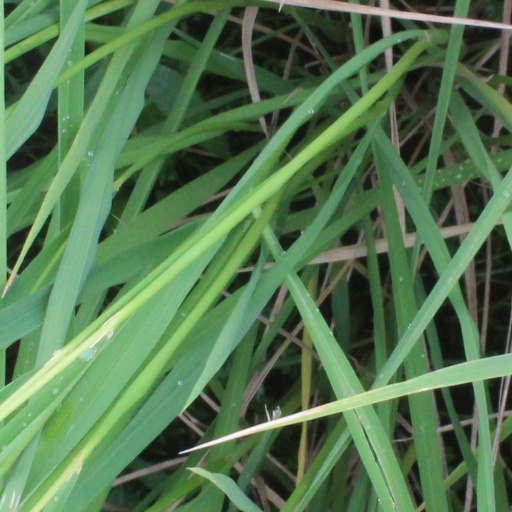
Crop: rice